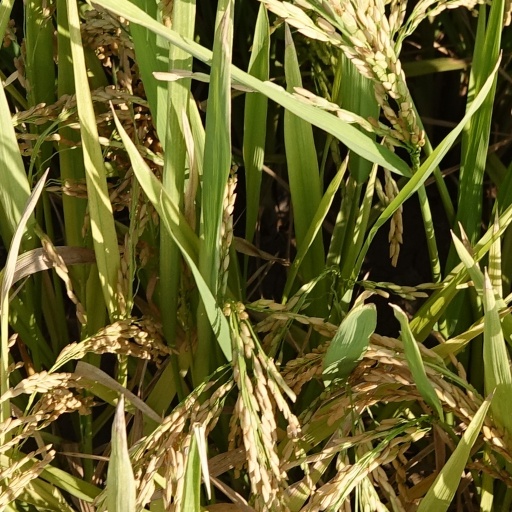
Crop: rice